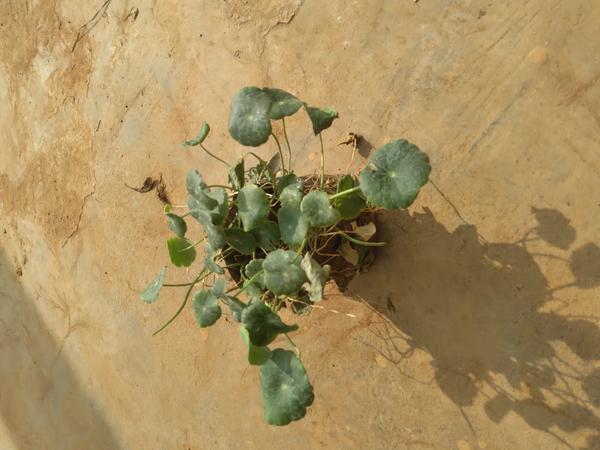
Plant: Brahmi